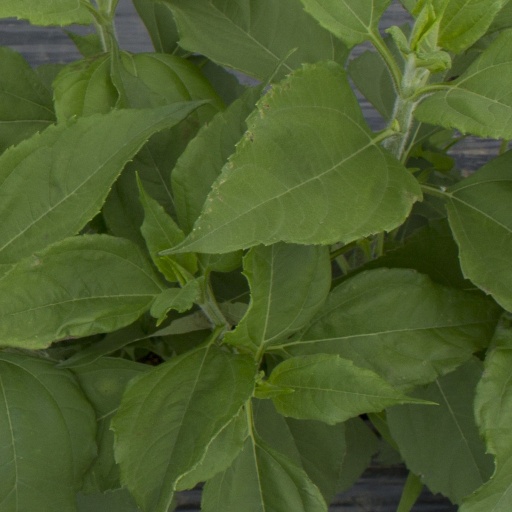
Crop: Jerusalem artichoke